Ben Spies

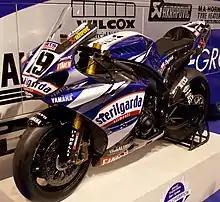
Blue and white streamlined motorcycle with racing tires is an exhibition setting

For 2009 he raced in the Superbike World Championship series for the Yamaha Italia team; winning the championship in his rookie year by six points over rival Noriyuki Haga. He started racing on Yamaha YSR50cc bikes with the Central Motorcycle Roadracing Association in Texas when he was 8 years old. On October 26, 2013, Spies announced his retirement from motorcycle racing after two debilitating crashes left him with permanent shoulder injuries.